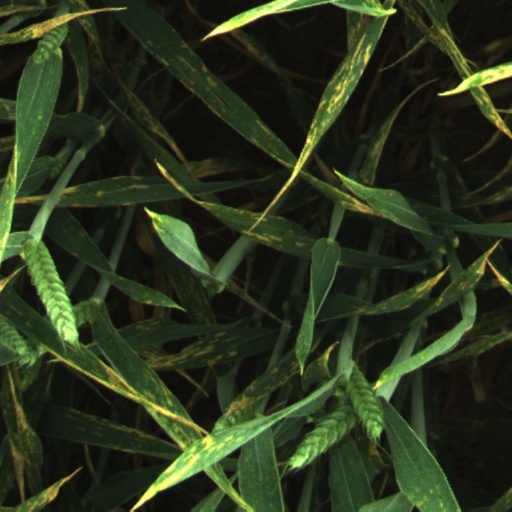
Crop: wheat